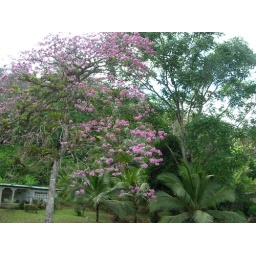
All over panama Robles were flowerring this time of year. The flower can be from white to deep pink.